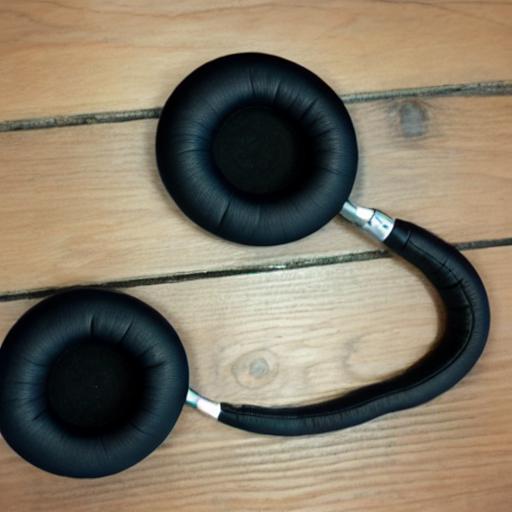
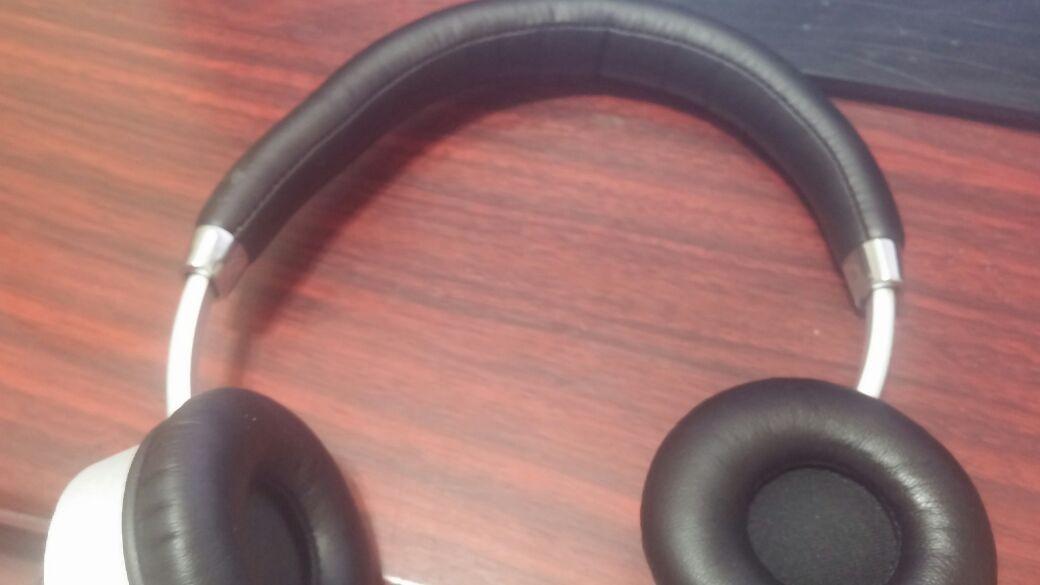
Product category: headphones
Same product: no